Ivaylo Zahariev

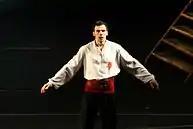
Ivaylo Zahariev as Lazar in Zhelezniyat Svetilnik by Veliko Tarnovo Theatre

After graduation, Zahariev became a freelance actor taking part in private projects and as a guest artist in theater groups. He also worked in commercials, television and film productions, and in March 2014, he debuted as guest host in "Up Close with Maria" on National Television.